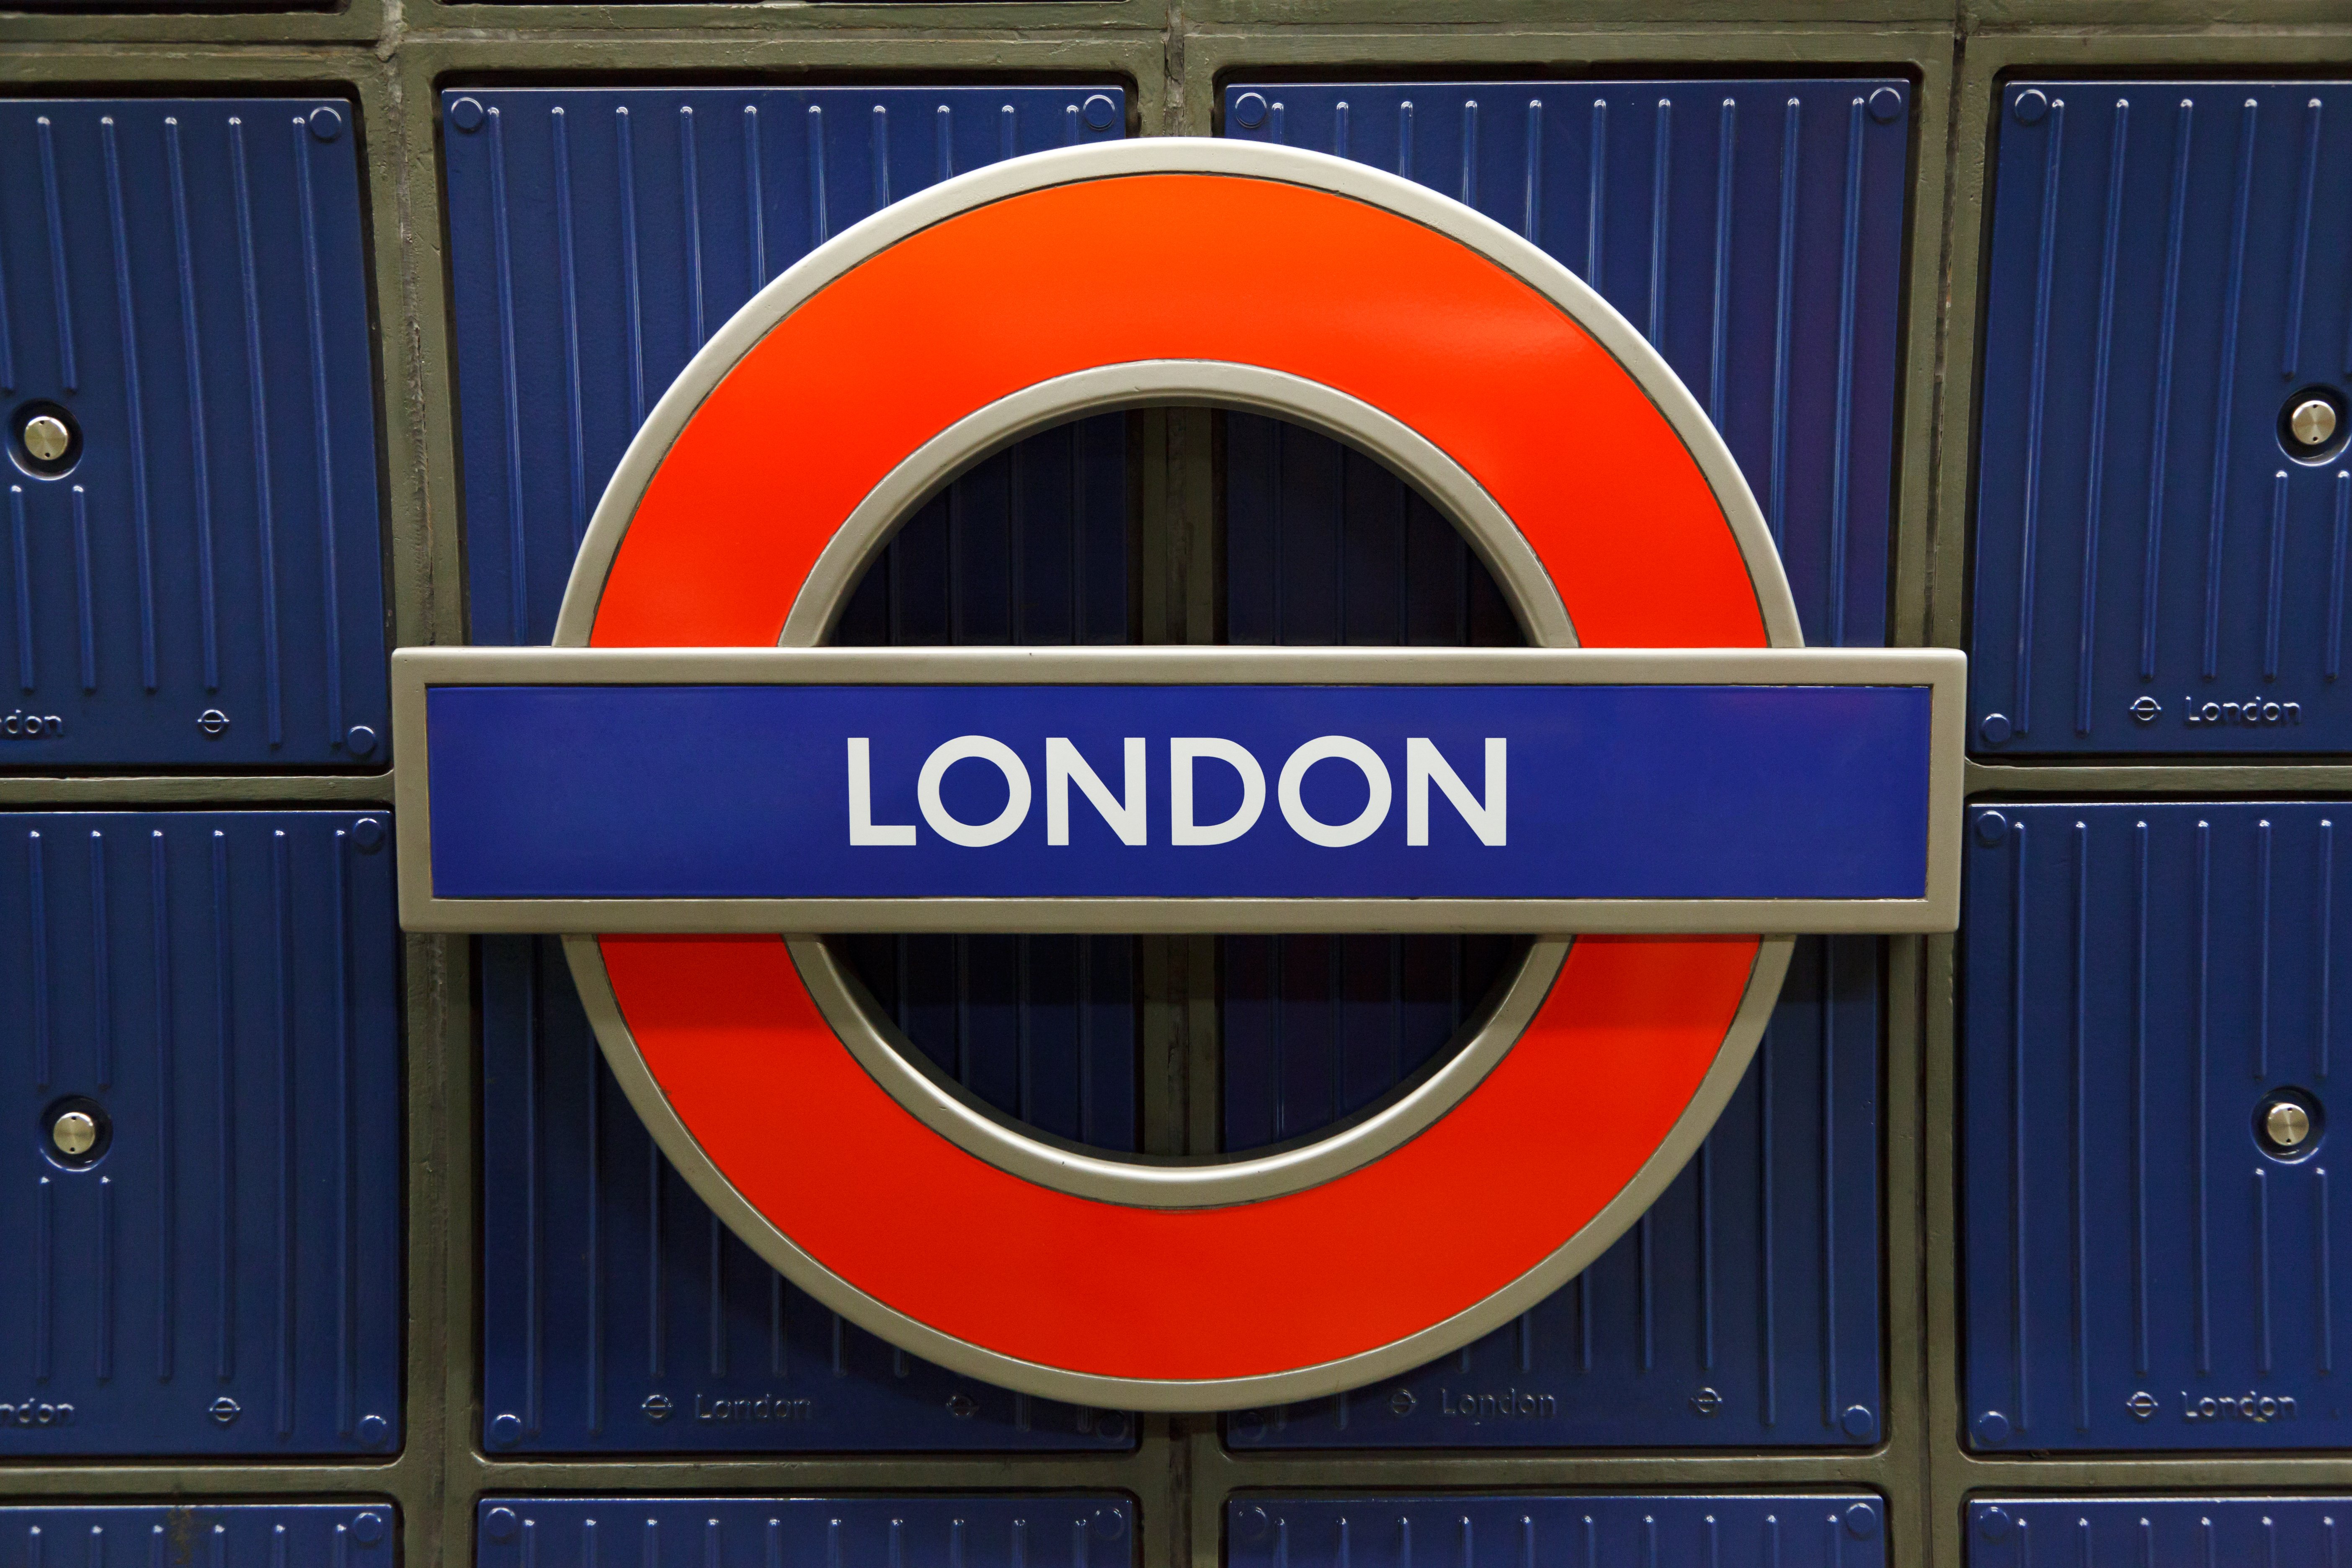
number, underground, sign, plate, blue, signage, circle, england, london, place, text, english, britain, united, kingdom, shape, screenshot